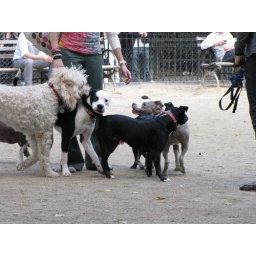
This dog run at this Lower East Side park was full of dogs this beautiful Sunday in October